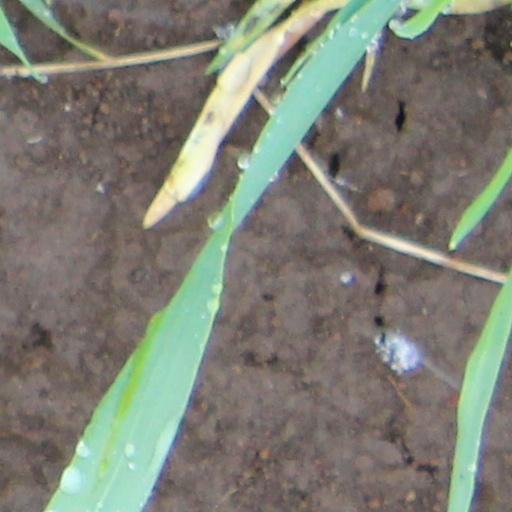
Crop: wheat